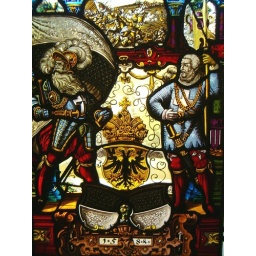
One of the stained glass windows in the old building of the Gletchergarten